Campus of Stony Brook University

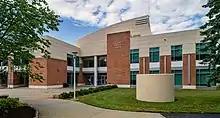
Stony Brook Union

The Stony Brook Union is the main student union on campus, located on John S. Toll Drive. It opened in 1970 as the first building on campus dedicated specifically for student life. In the past, the building was known as the "living room of the campus" and home to facilities including a bowling alley, post office, bookstore and campus dining. It used to be the home of Stony Brook's college radio station WUSB as well as University Café, the last-standing bar on campus. The building closed in 2016 before undergoing a three-year, $63.4 million renovation, reopening in 2020. The new Union building is three stories tall, takes up 170,000 square feet and bears modernist and neoclassical architectural styles, with brick, stone, metal and glass finishes. It currently serves over 40 different student and faculty organizations.